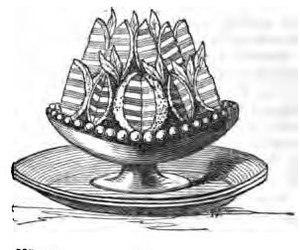
"Modern Cookery for Private Families est un livre de cuisine anglais écrit par Eliza Acton. Il est publié pour la première fois par Longmans en 1845 et devient rapidement un best-seller, réédité 13 fois avant 1853 puis dépassé par Mrs Beeton's Book of Household Management. Delia Smith a qualifié Acton de ""la meilleure écrivaine de recettes en langue anglaise"", tandis qu'Elizabeth David se demande pourquoi ""cette écrivaine sans égal"" a été éclipsé par des imitateurs et imitatrices loin de son talent, typiquement Isabella Beeton.